Peppino De Filippo

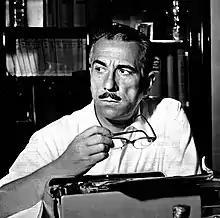
Peppino De Filippo in 1959

De Filippo was born in Naples, brother of actor and dramatist Eduardo De Filippo and of Titina De Filippo. He made his stage debut at the age of six. He played in several movies such as "Rome-Paris-Rome", "Variety Lights", "A Day in Court", "Ferdinand I, King of Naples" and "Boccaccio '70". He is however ,most remembered for his several artistic partnerships with Totò, on movies such as "Toto, Peppino, and the Hussy" and "The Band of Honest Men". He died in Rome at age 76.